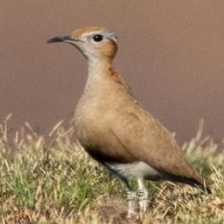
Species: BURCHELLS COURSER
Scientific name: CURSORIUS RUFUS